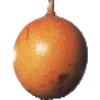
Label: Granadilla 1